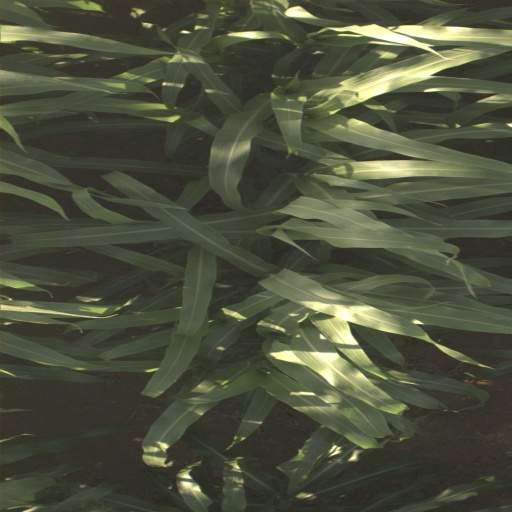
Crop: sorghum